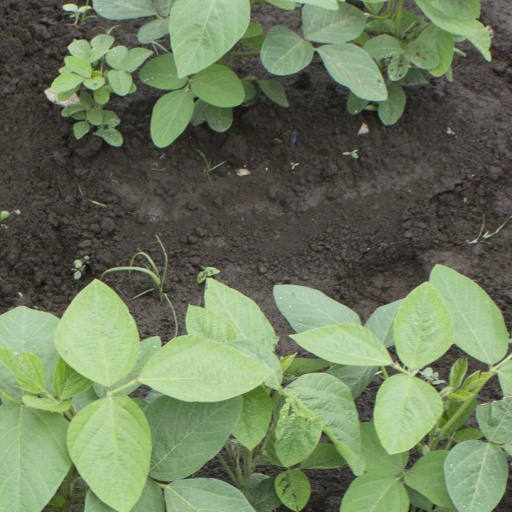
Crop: soybean